The Conquest of the Pole

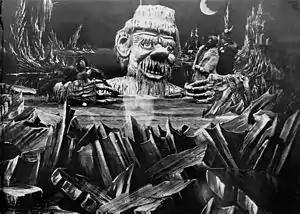
The Giant of the Snows attacks the explorers

At an International Congress at an Aero Club, explorers from around the world argue about the best way to fly to the North Pole. All are in disagreement until the congress's president, the engineer Maboul of France, explains his plans for an "Aero-Bus," an airplane with a passenger car and a huge figurehead in the shape of a bird head. The proceedings are interrupted by a group of militant suffragettes, who announce their intention to go to the Pole themselves. When they have been chased off, the Congress nominates an international group of experts to accompany Maboul to the Pole: Run-Ever of England, Bluff-"Allo"-Bill of America, Choukroutman of Germany, Cerveza of Spain, Tching-Tchun of China, and Ka-Ko-Ku of Japan. Maboul takes his colleagues to his office to study the model of his invention, and then to the electricity-powered factory where the real thing is being constructed. The leader of the suffragettes moves on with her own plans to get to the Pole, building a machine fitted with propellers and a multitude of toy balloons, but it fails to get off the ground.